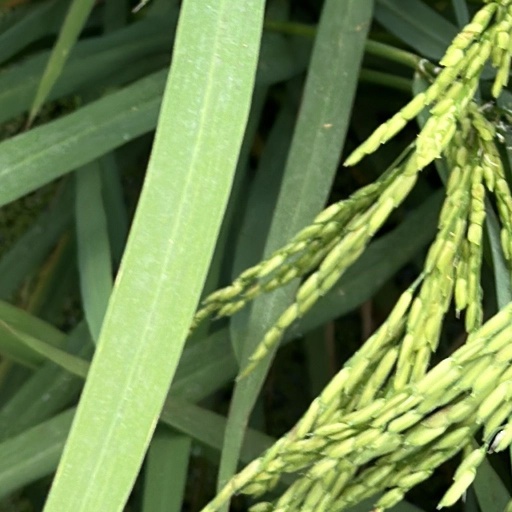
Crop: rice